Askøy Bridge

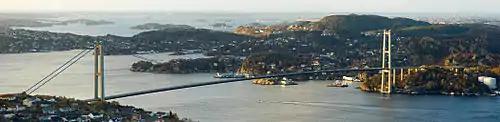
The bridge with Askøy in the background

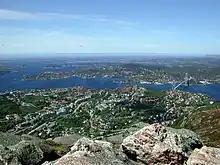
The area surrounding the bridge, with Askøy in the background

In a letter dated 30 April 1982 to Mayor Kåre Minde, Kjell Kristensen and sixteen other former councilors from northern Askøy stated that they were not satisfied with the progress in the planning, and proposed that advanced tolls be placed on the ferry. The petition was supported by several other politicians, but was dismissed by Rutelaget Askøy–Bergen, who stated that the bridge plans not specific yet, that the ferry tickets were expensive enough as they were, and that many of the travelers with the ferry would continue to use it after the bridge came and would thus not have any use of the bridge, but yet pay for it. Advanced tolls were supported by 33 against 7 votes in the municipal council on 24 June; the Socialist Left Party and some Liberal Party members were the only to oppose. However, the decisions had so many technical faults to it that the Public Roads Administration rejected it, commenting among other things that the decision presumed a bridge would be completed in 1988—which was not realistic. A new municipal decision was made in October, supporting the advanced tolls starting from 1983.